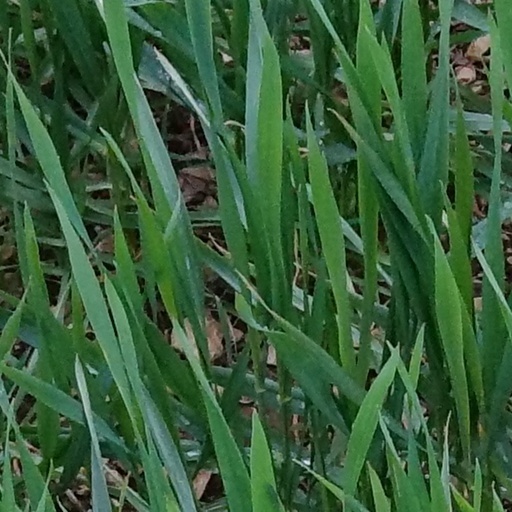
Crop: wheat